Construction of the World Trade Center

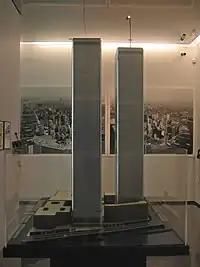
Original architectural and engineering model. This model is now on permanent display at the National September 11 Memorial & Museum.

The site for the World Trade Center was the location of Radio Row, which was home to 323 commercial or industrial tenants, over one thousand offices, many small businesses, and approximately 100 residents. Estimates indicated that either 17,200 or 30,000 employees worked within the area that was to be occupied by the World Trade Center, and that the businesses employing them made a combined $300 million in profits every year. The World Trade Center plans involved evicting these business owners, some of whom strongly dissented to the forced relocation. The group protesting against the evictions was led by Oscar Nadel, one of the business owners who was facing eviction. Newspapers published stories about small-business owners who would be affected by the evictions, while residents and tenants went around the neighborhood, carrying the effigy of a "Mr. Small Businessman" in a mock funeral.